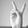
ASL letter: V